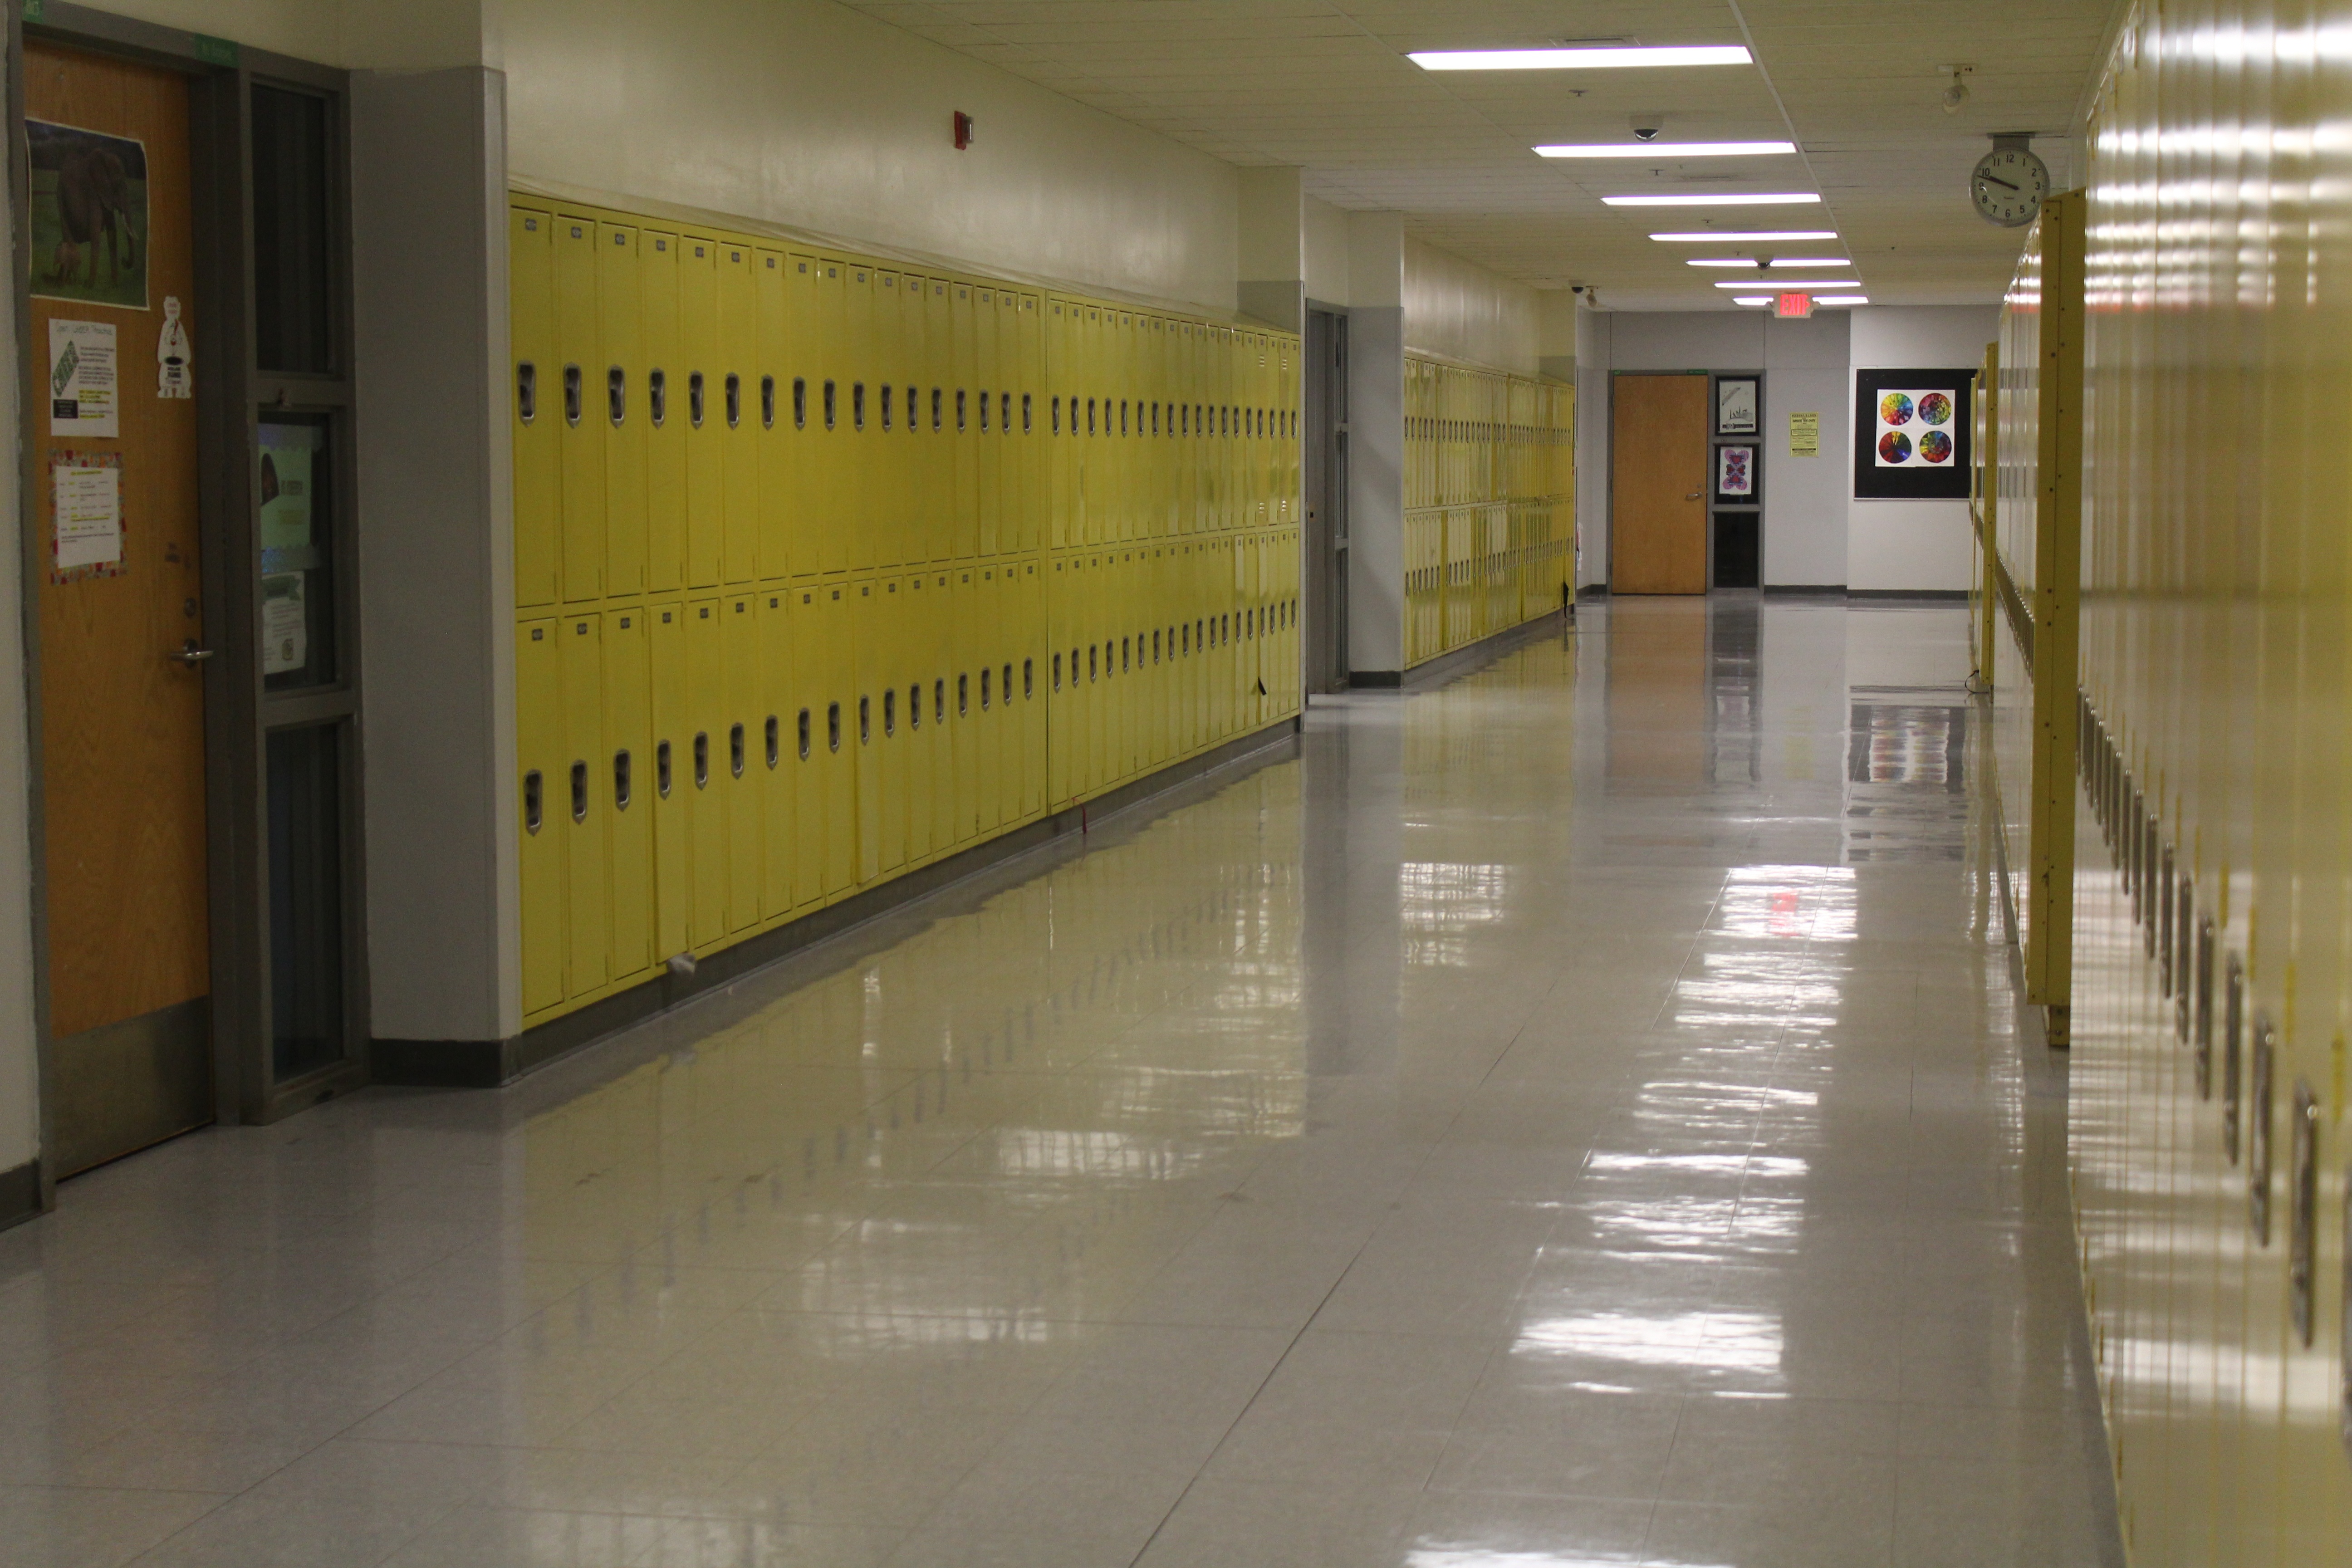
floor, building, subway, transport, hall, public transport, interior design, metro station, school, lock, tourist attraction, safe, lockers, combination, window covering